Return of the Jedi

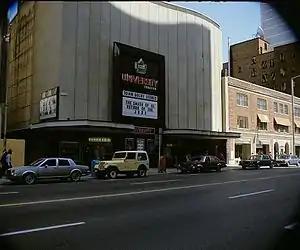
"Return of the Jedi" showing at the University Theatre in Toronto; the marquee reads, "The Smash of 83".

"Return of the Jedi" grossed $314.3 million in the United States and Canada, and $166 million in other territories, for a worldwide total of $480 million, against a production budget of about $32.5 million.